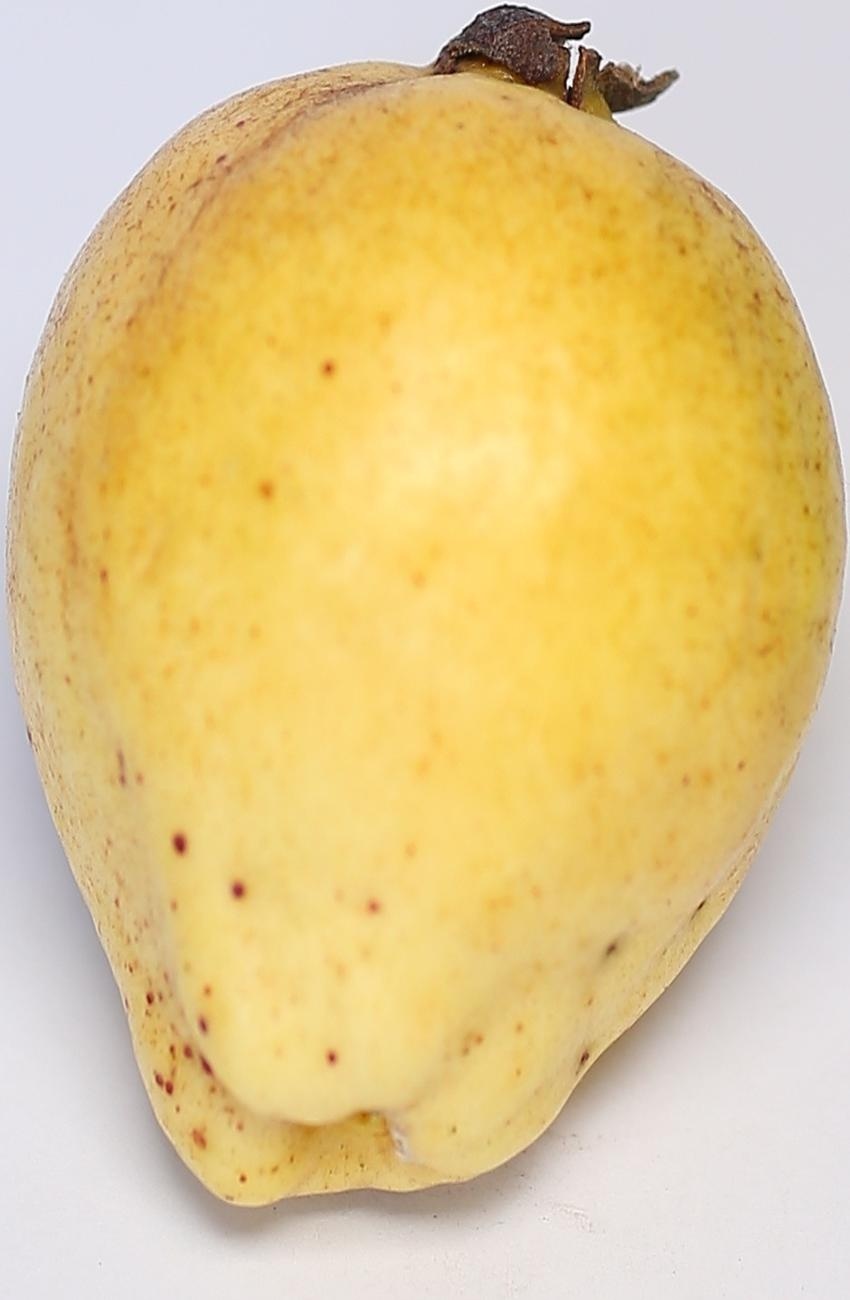
Maturity: ripe
Variety: riyali